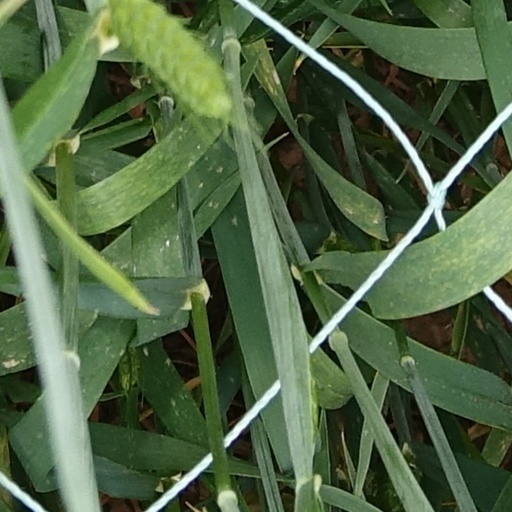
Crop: wheat